Steve White (drummer)

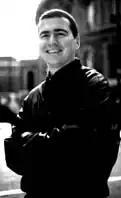
White in 2004

White became a member of the group named the Players with ex-Style Council keyboardist Mick Talbot and ex-Ocean Colour Scene bassist Damon Minchella. He also played in Trio Valore with Damon Minchella and Seamus Beaghan. He has played with Jon Lord, and on the last La Roux album.